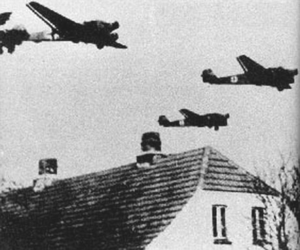
Invasionen af Danmark i 1940 / Invasionen
Lavtflyvende tyske Junkers Ju 52 transportfly over Danmark om morgenen den 9. april 1940.
Invasionen af Danmark i 1940 var det tyske angreb på Danmark den 9. april 1940 under 2. verdenskrig. Angrebet var underordnet hovedangrebet mod Norge. Kodebetegnelsen Weserübung betyder Weser-øvelse på dansk efter floden Weser i det nordvestlige Tyskland.